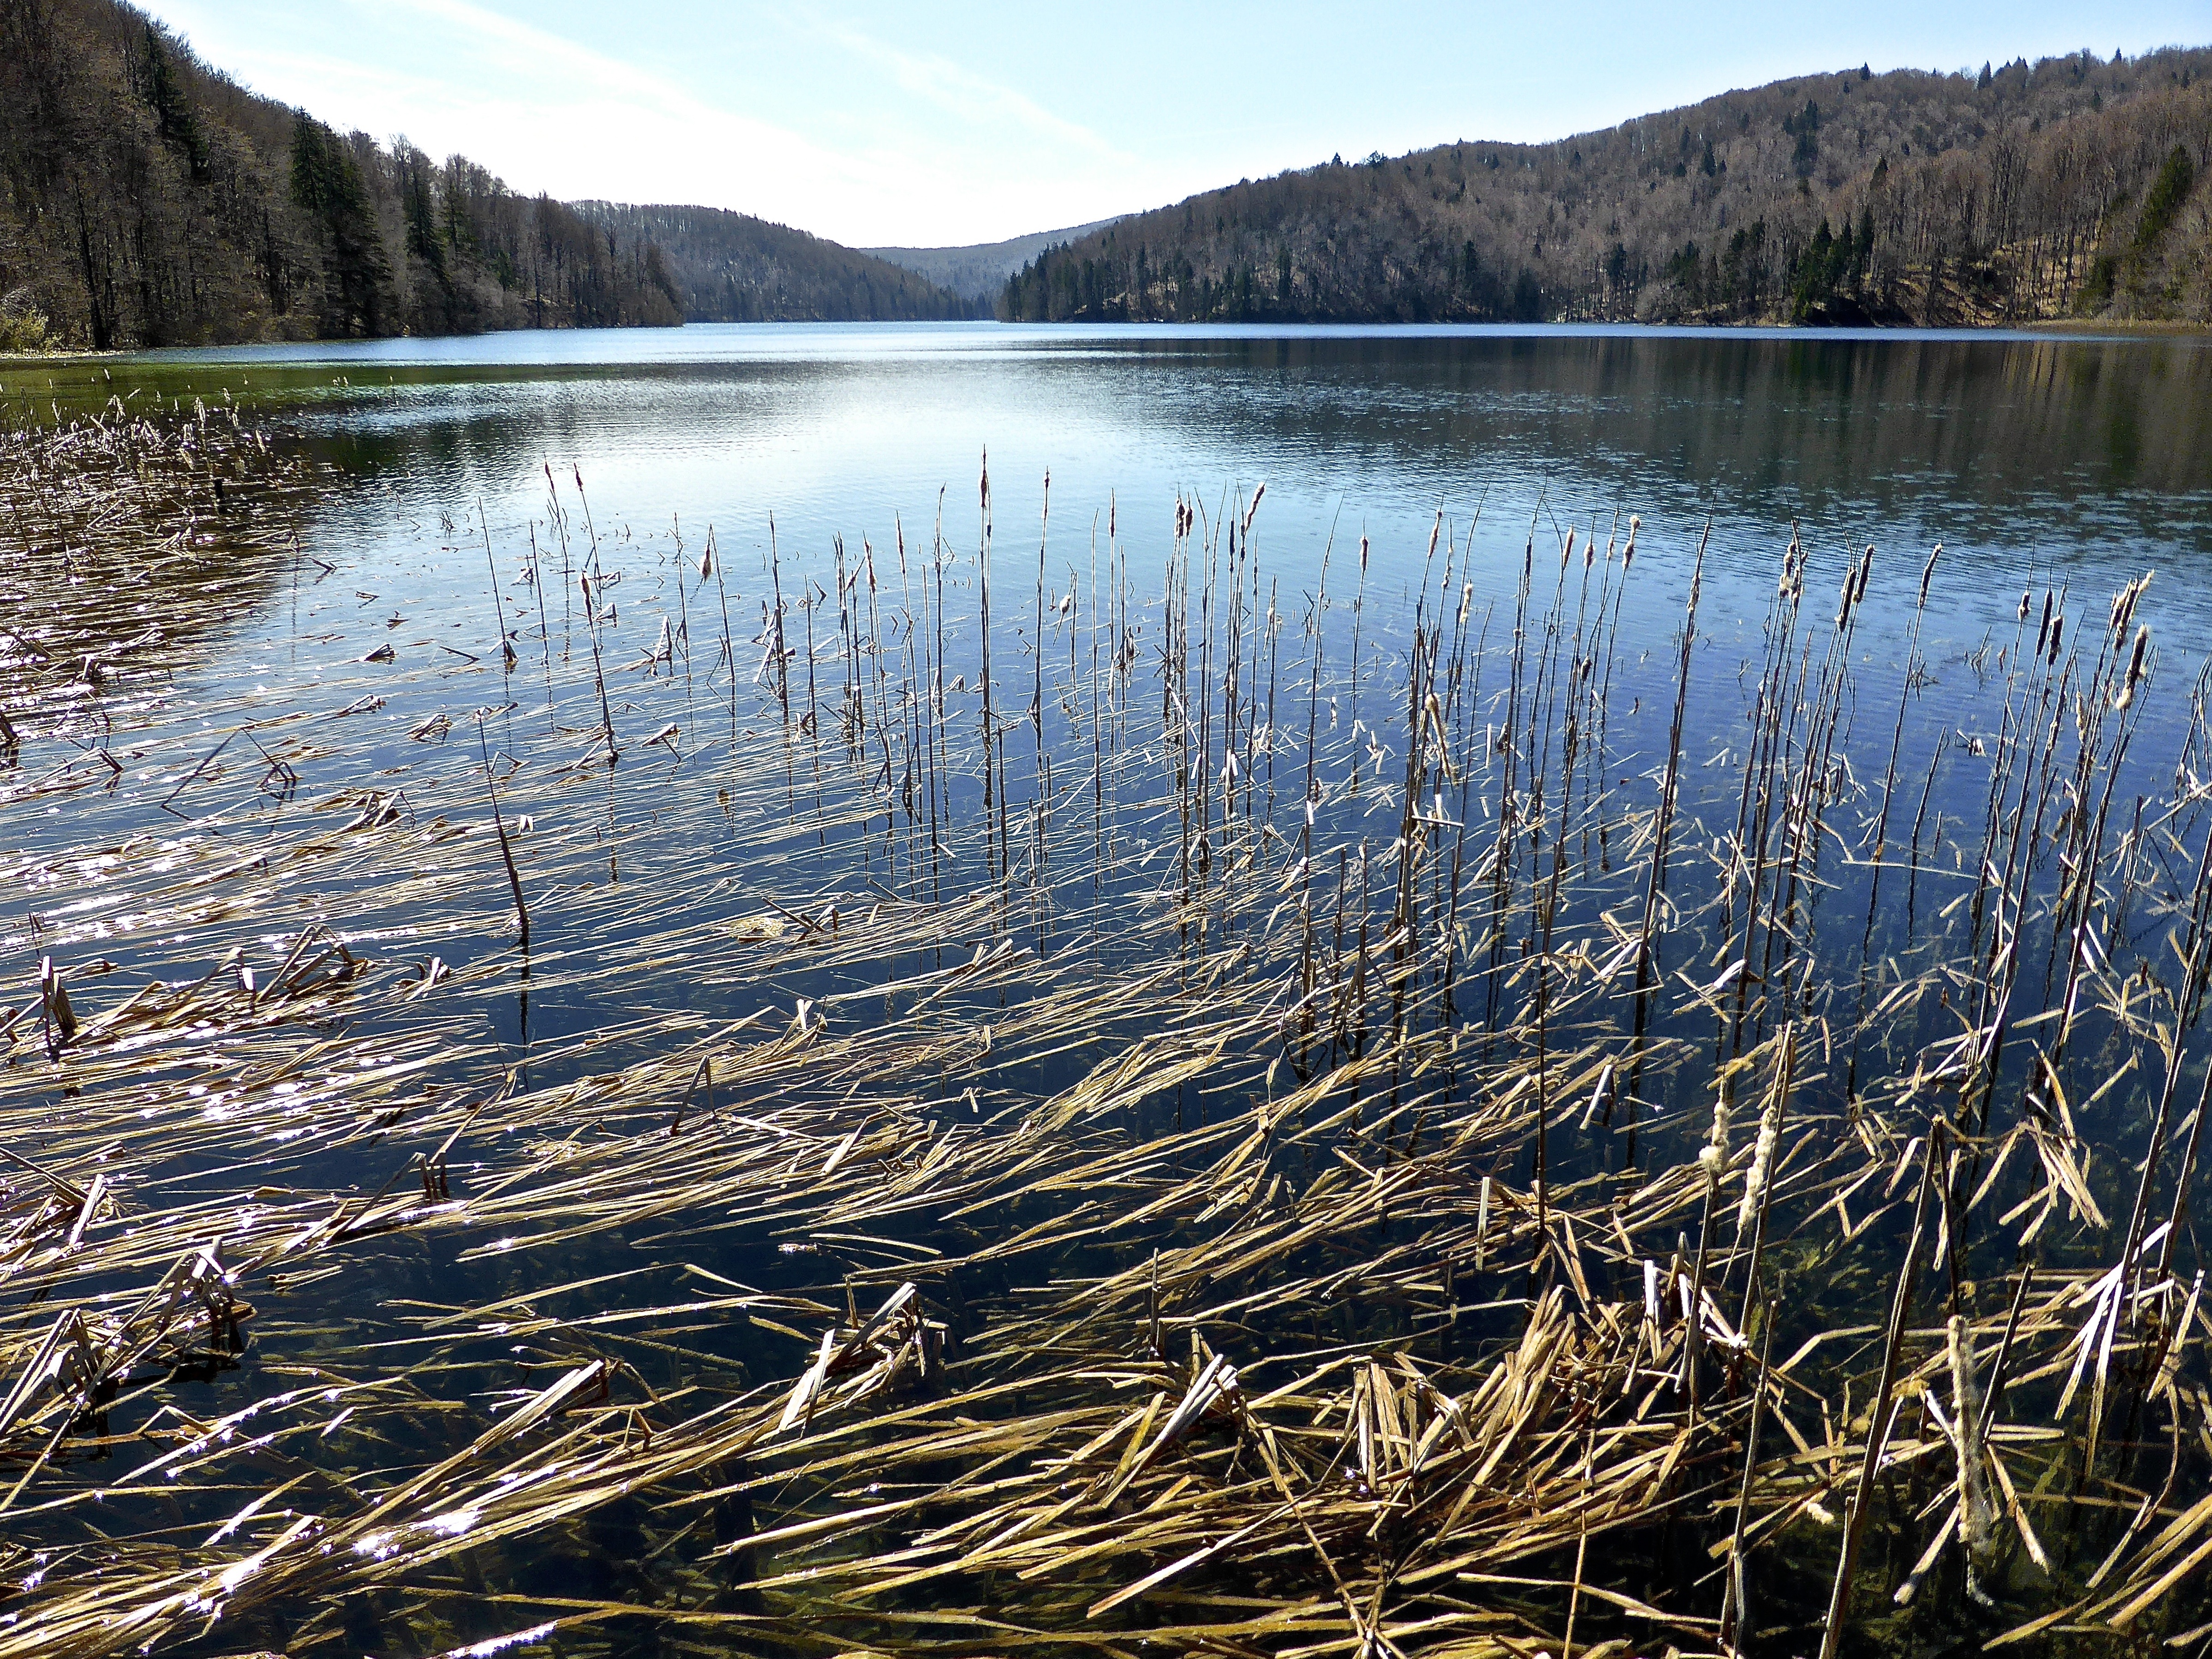
tree, water, nature, marsh, wilderness, shore, lake, river, pond, reflection, tranquil, reservoir, body of water, wetland, reeds, loch